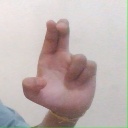
अक्षर: आ